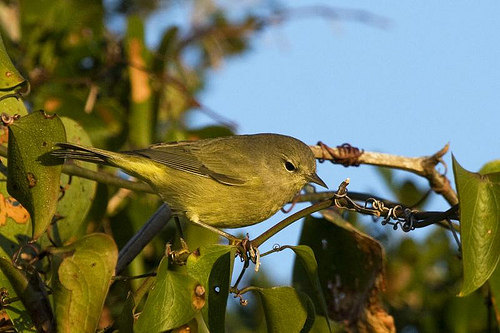
the small tan bird blends in with its surroundings and has a sharp pointed beak.
this tiny bird is different shades of green through out its body with tiny black eyes.
this is a small yellow bird with a grey head and a small pointy beak.
a small lime green bird with a tiny gray bill that is short and sharp.
this bird has a speckled belly and breast with a short pointy bill.
this bird has wings that are yellow and has a short bill
this bird has wings that are yellow and has a short bill
this bird has a brown crown, brown primaries, and a brown belly.
this bird is yellow with black and has a long, pointy beak.
this bird has wings that are yellow and has a short bill
Species: Orange Crowned Warbler